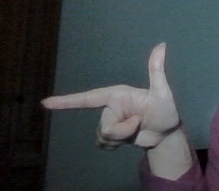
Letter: yaa